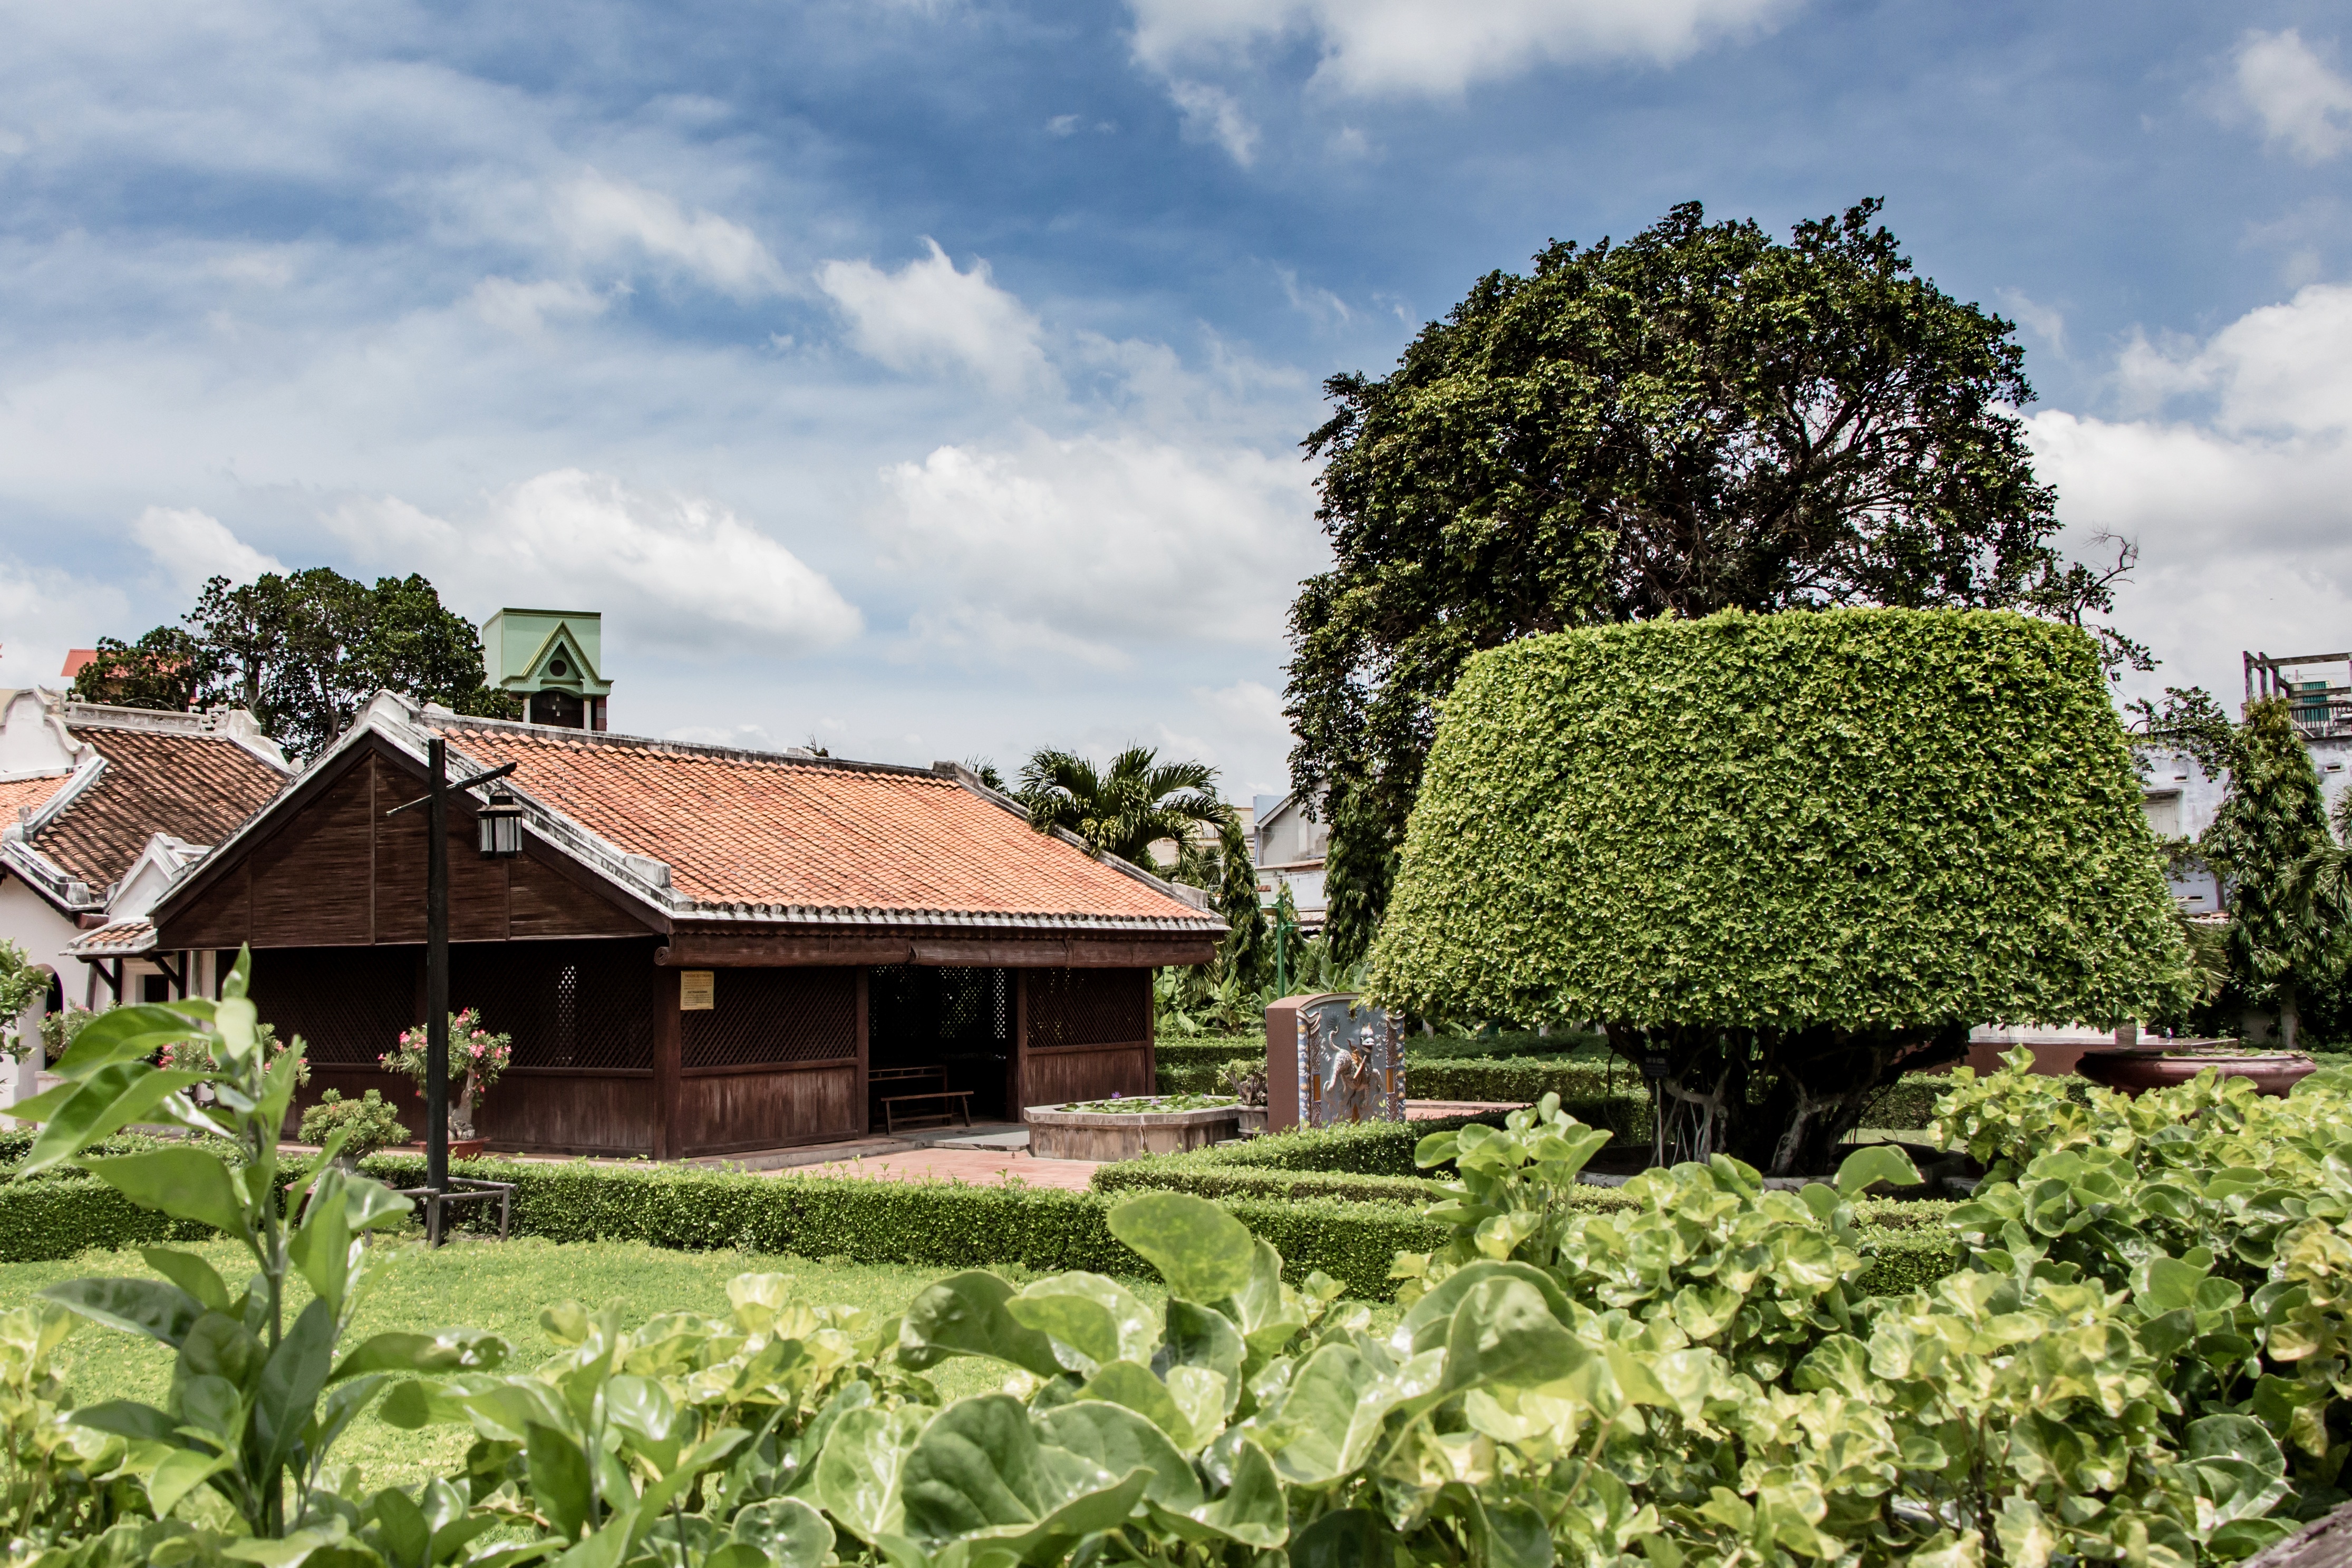
tree, farm, villa, house, flower, building, home, male, village, cottage, bare, agriculture, garden, tourism, write, resort, plantation, calendar, st, history, estate, go, region, rural area, integrated, virtue